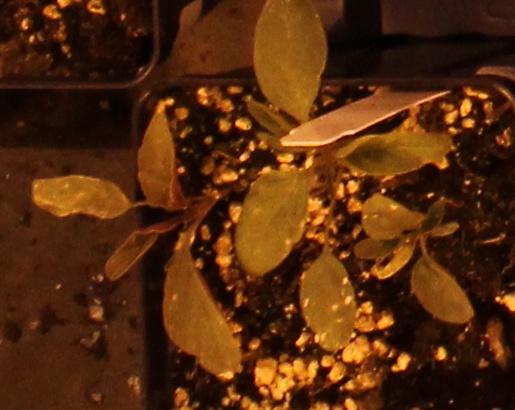
Label: Palmer Amaranth